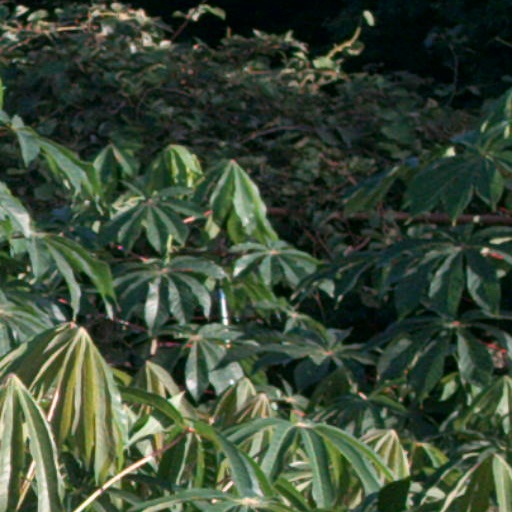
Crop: cassava